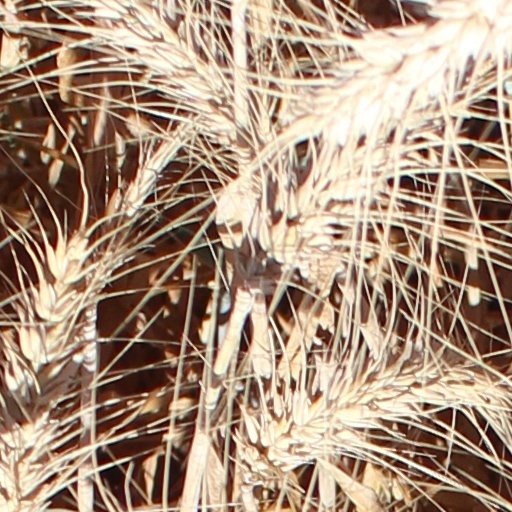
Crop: wheat